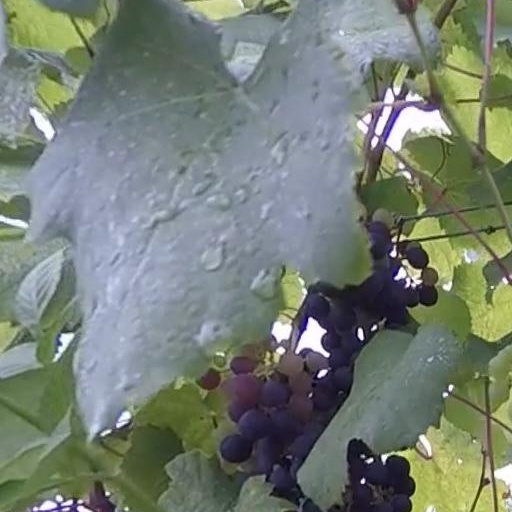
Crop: grape